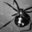
Label: spider